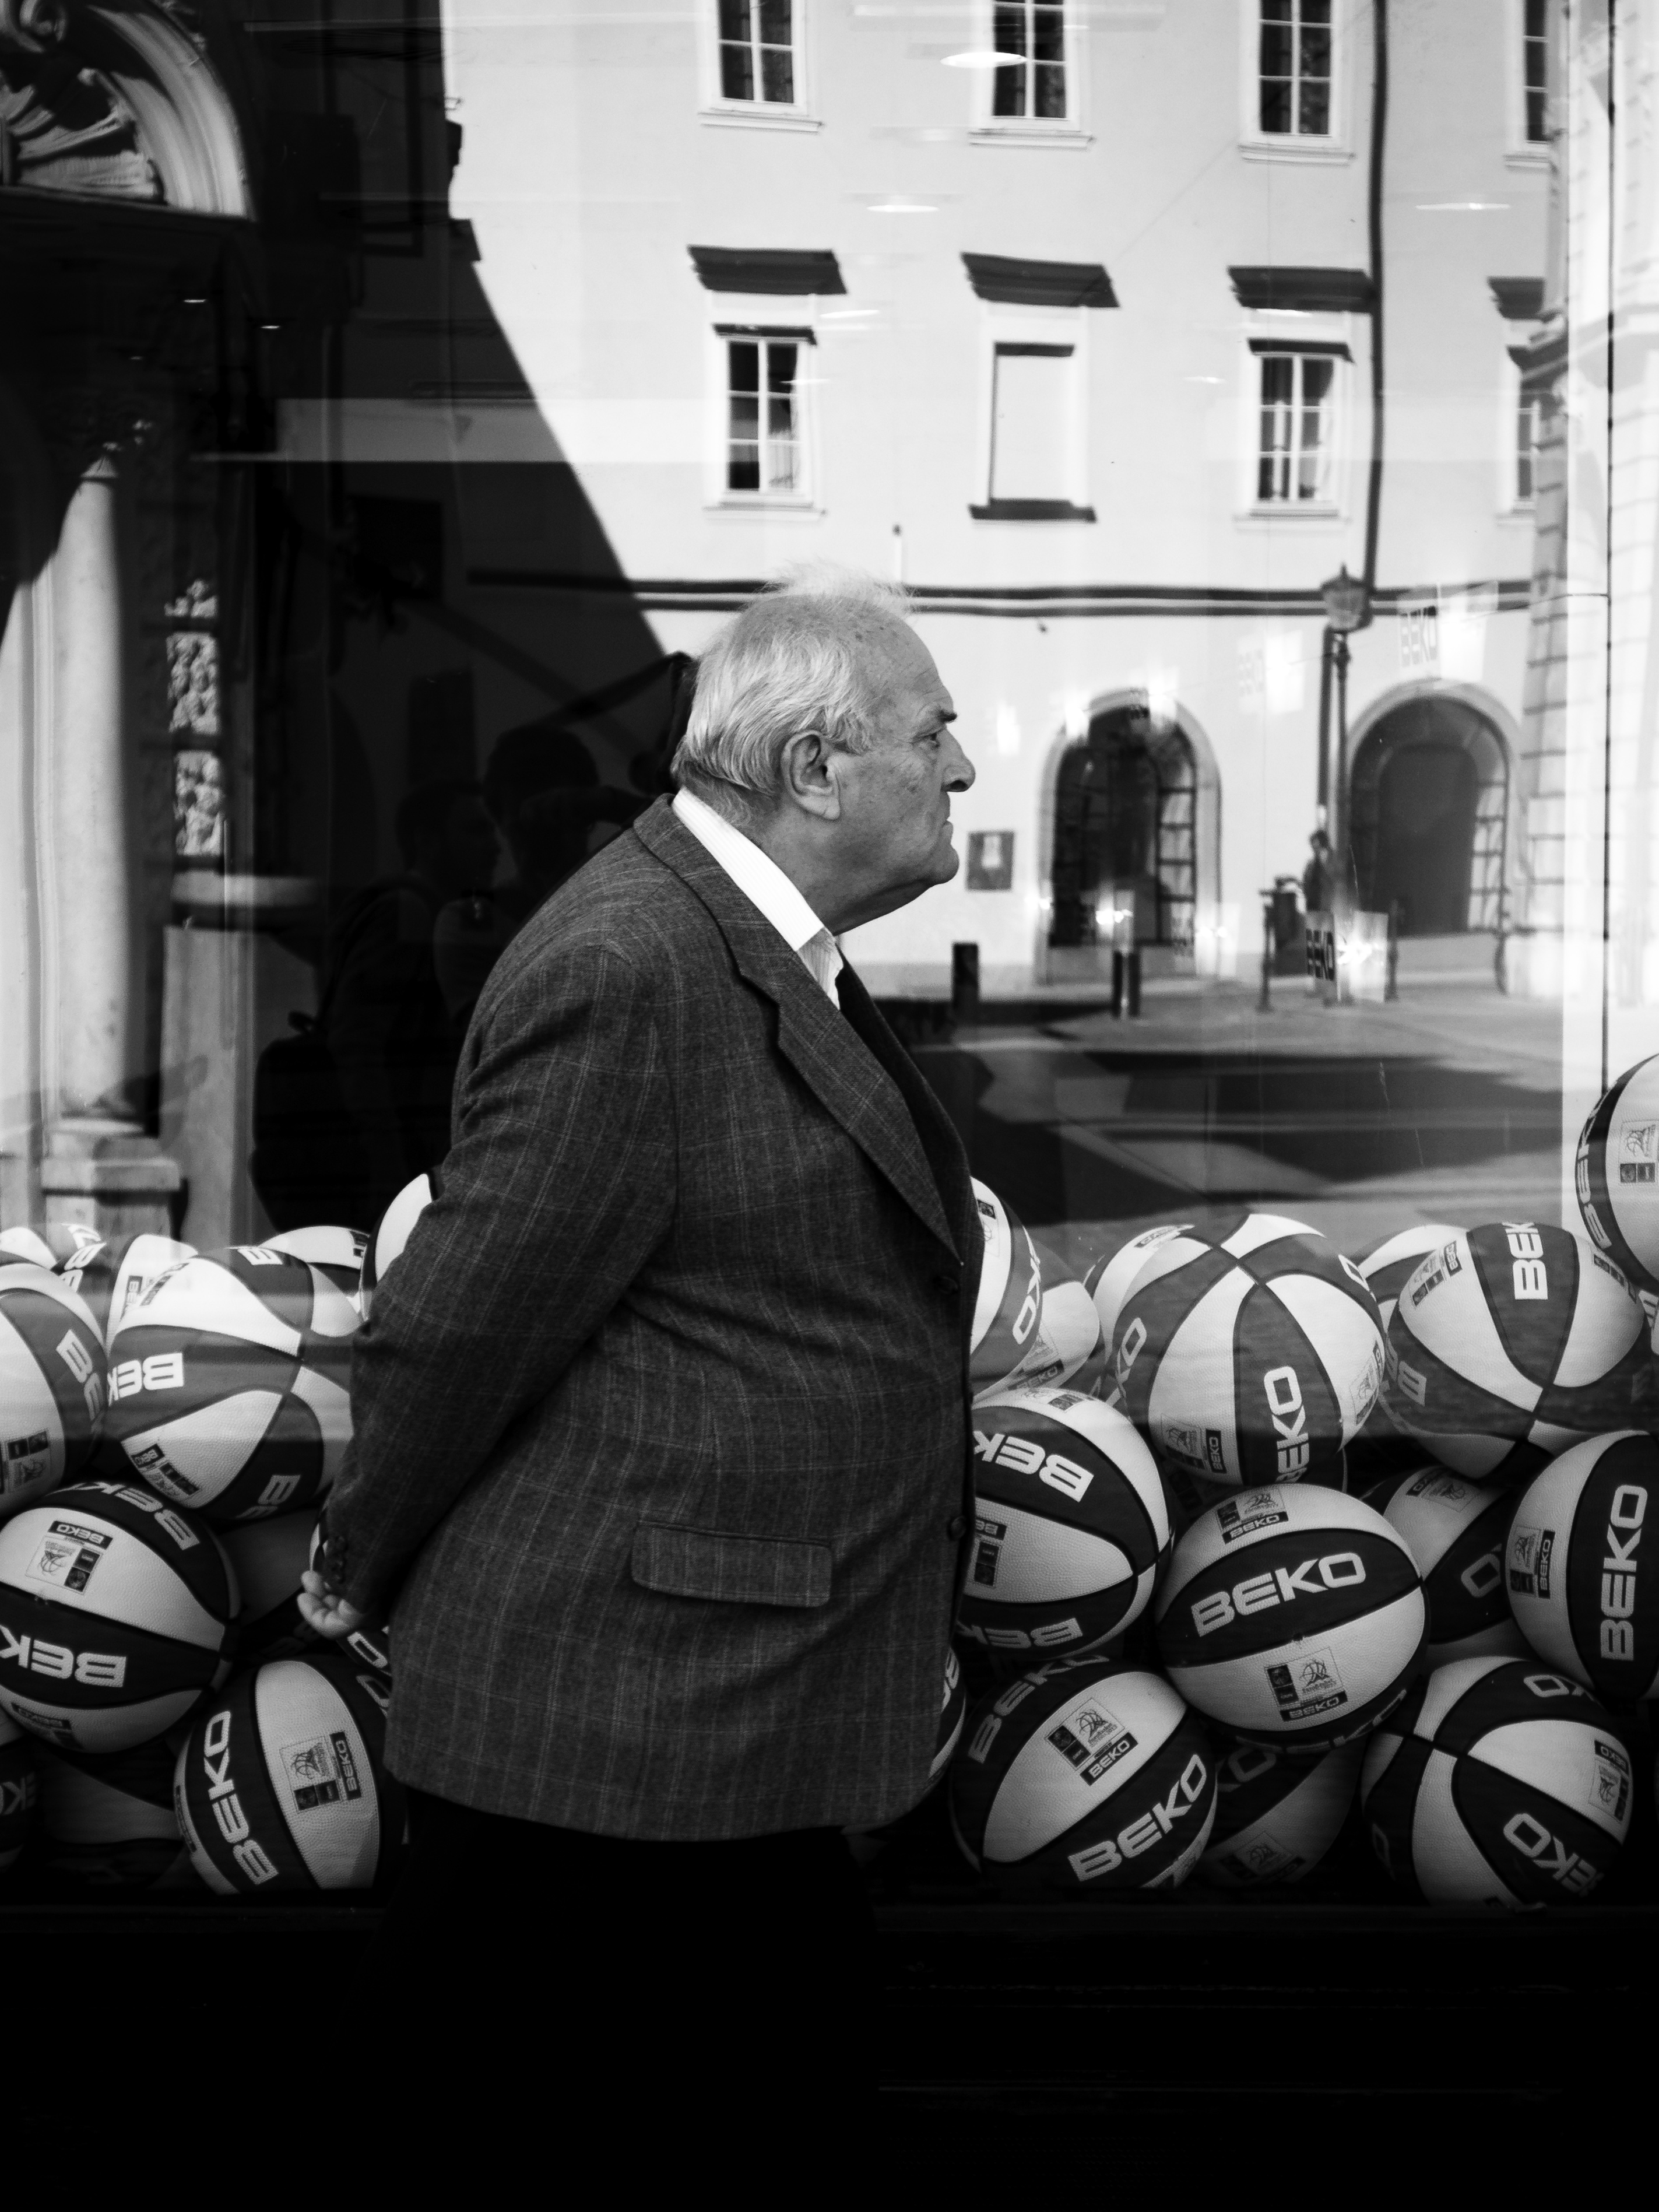
black and white, road, white, street, photography, black, monochrome, slowenien, photograph, snapshot, ljubljana, monochrome photography, film noir